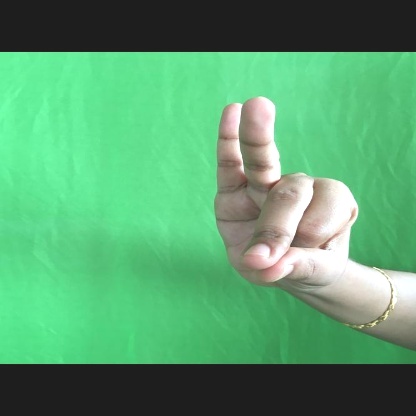
Mudra: Bramaram